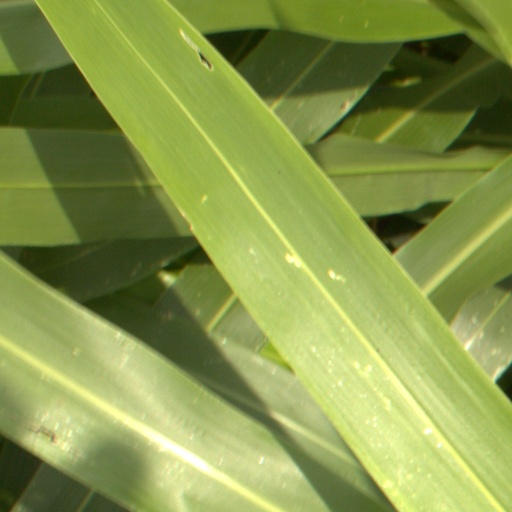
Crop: sorghum